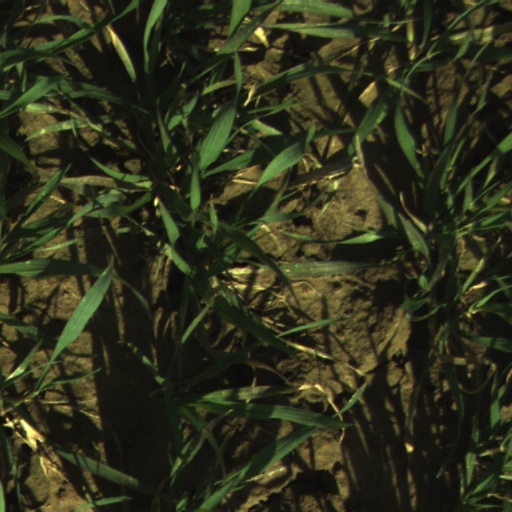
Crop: wheat